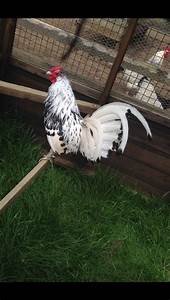
Label: gallina